Parachico

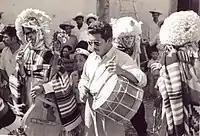
Parachico celebrations in 1948

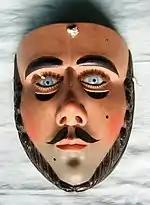
Parachico mask.

Although the Grand Fiesta of the Parachicos has pre-Hispanic origins, the tradition dates to the seventeenth century, when the image of San Sebastian, Martyr, arrived in what was then known as the Royal Village of Chiapa (or Chiapa of the Indians), and the church was built.